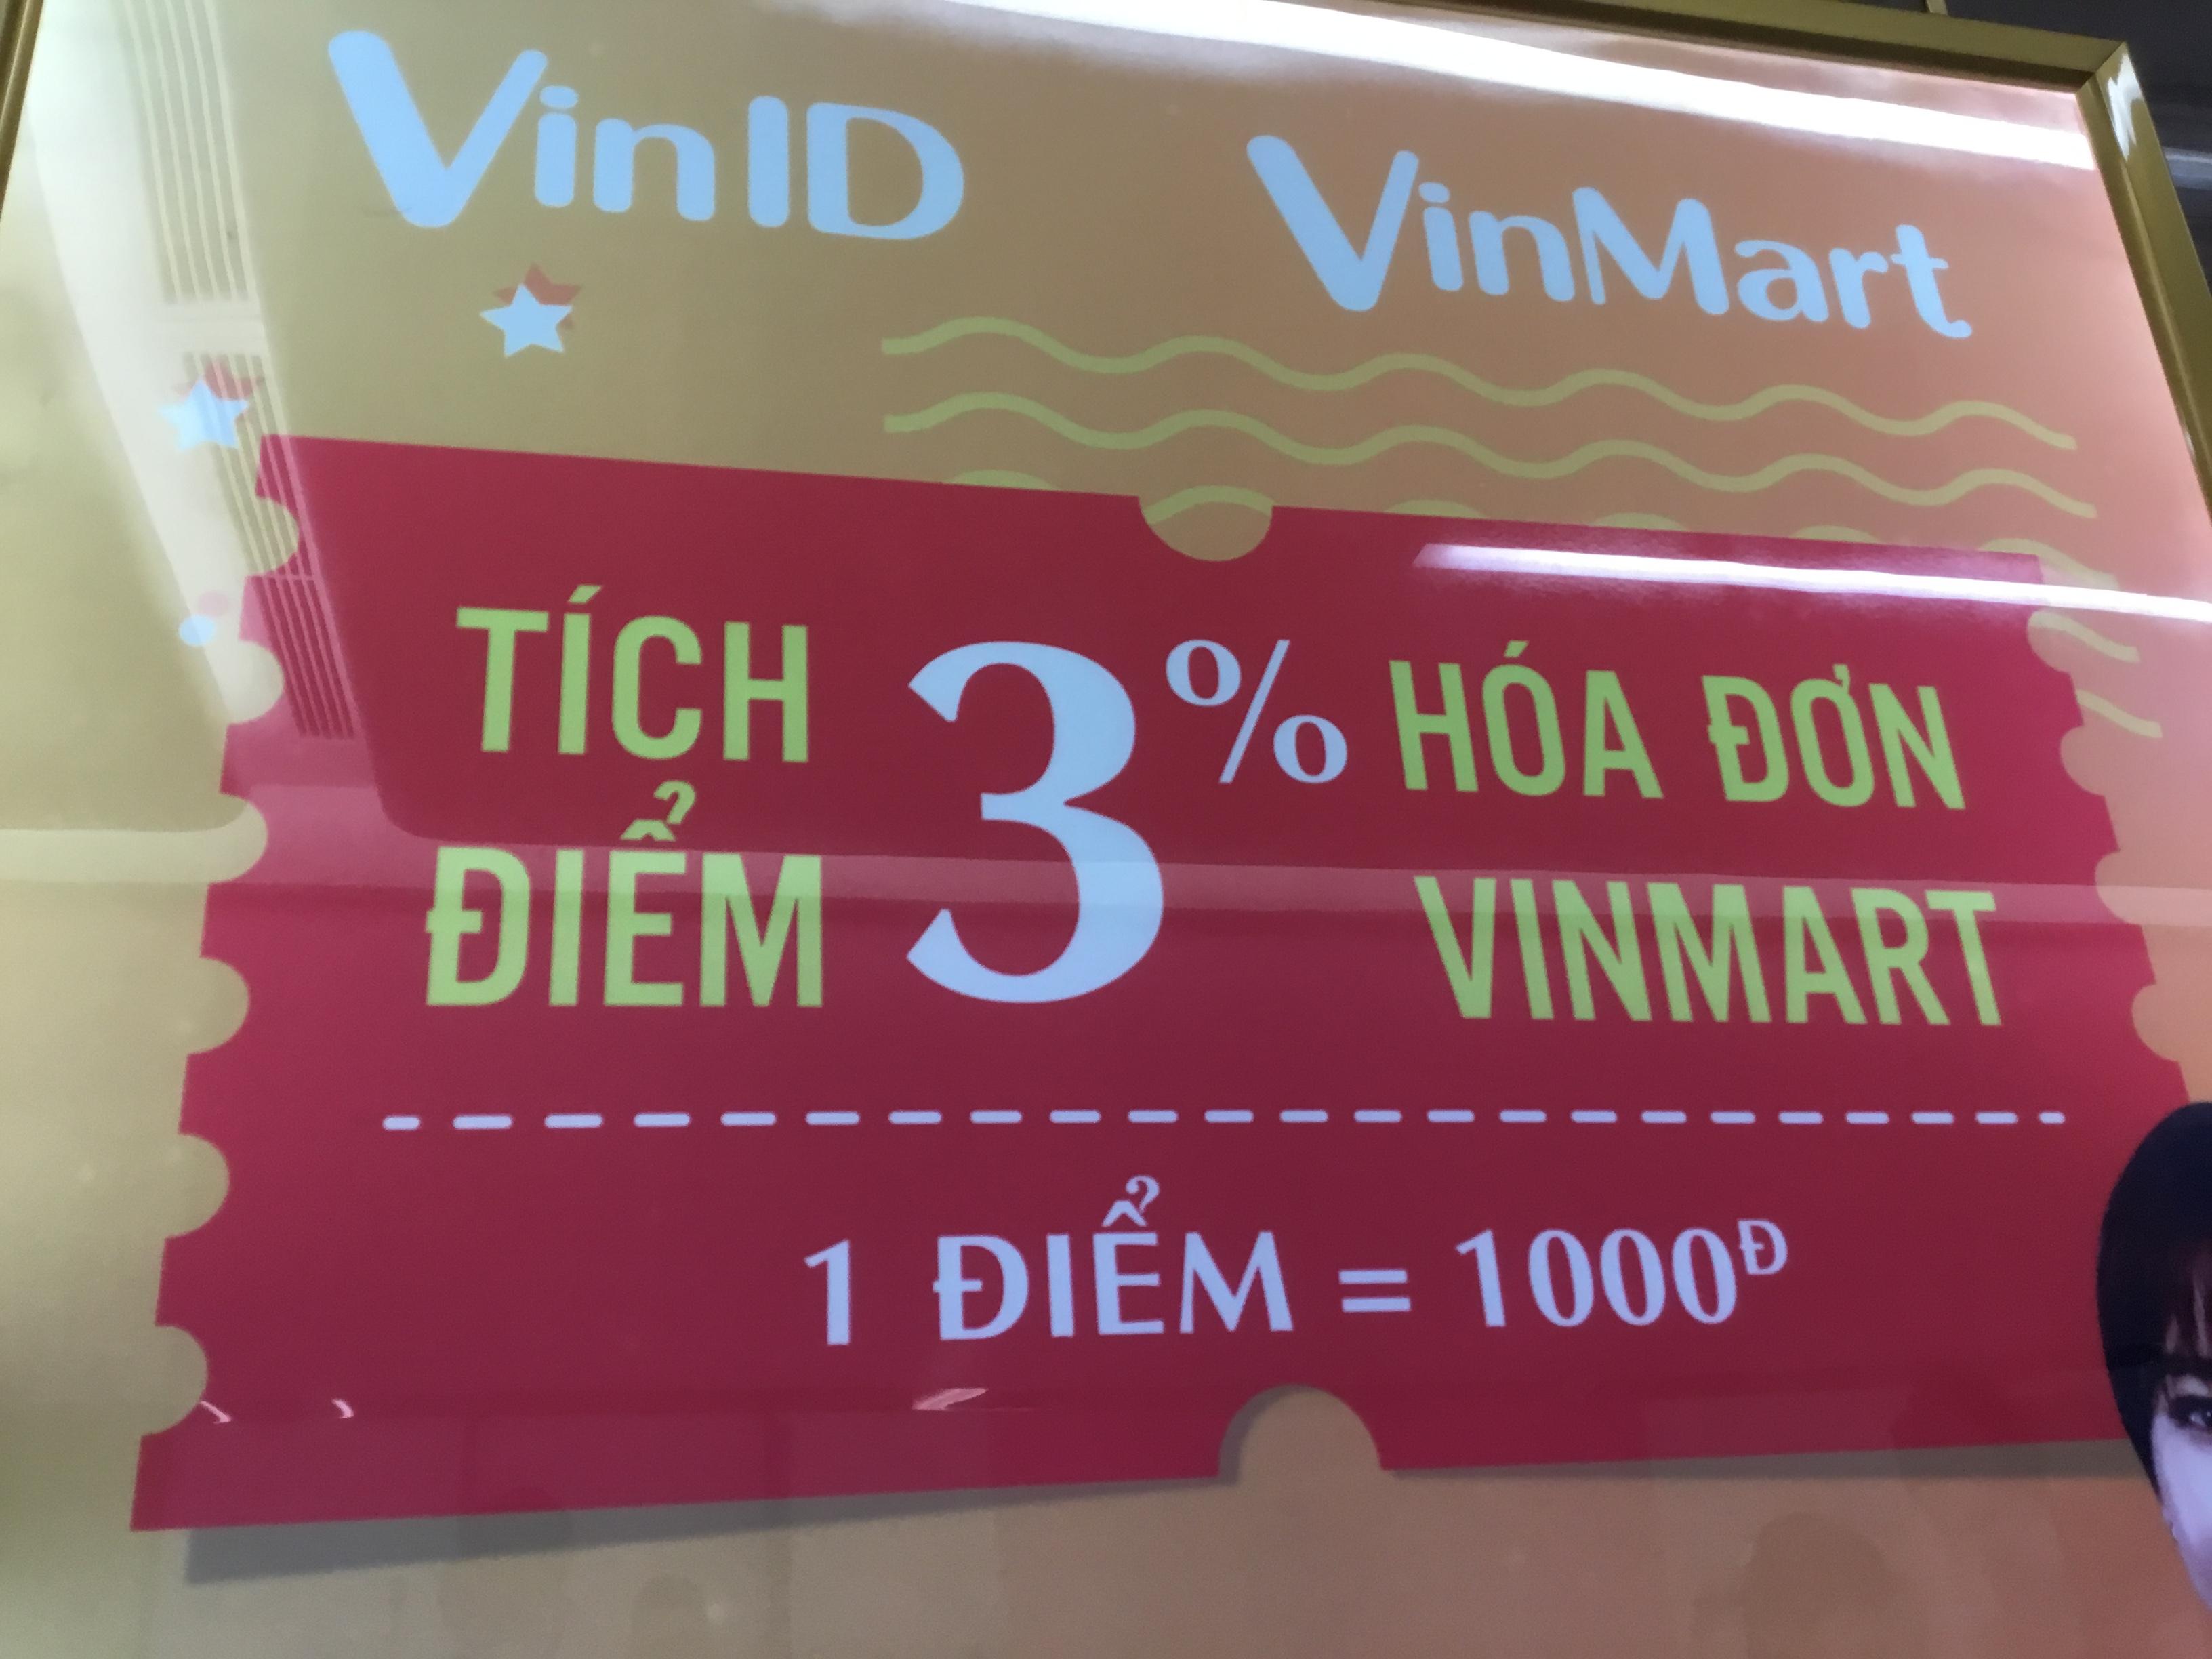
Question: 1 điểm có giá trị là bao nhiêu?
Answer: có giá trị là 1 000 đồng